Alejandro da Silva

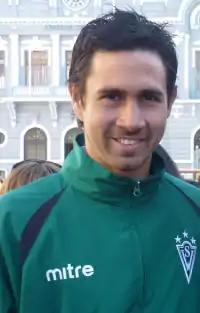

Alejandro Damian da Silva (born 18 May 1983) is a former Paraguayan football striker.